Education in Bhutan

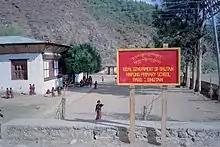
A primary school in Paro, Bhutan

Western-style education was introduced to Bhutan during the reign of Ugyen Wangchuck (1907–26). Until the 1950s, the only formal education available to Bhutanese students, except for private schools in Ha and Bumthang, was through Buddhist monasteries. In the 1950s, several private secular schools were established without government support, and several others were established in major district towns with government backing. By the late 1950s, there were twenty-nine government and thirty private primary schools, but only about 2,500 children were enrolled. Secondary education was available only in India. Eventually, the private schools were taken under government supervision to raise the quality of education provided. Although some primary schools in remote areas had to be closed because of low attendance, the most significant modern developments in education came during the period of the First Development Plan (1961–66), when some 108 schools were operating and 15,000 students were enrolled.